Hoxton Tom McCourt

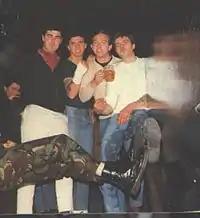
Hoxton Tom McCourt (of the 4-Skins), Carlton Leach (of the Inter City Firm), Gary Dickle and Vince Riordan (of Cockney Rejects) at the Moonlight Club, west Hampstead, 1980.

Born in Shoreditch, London, England and an engineer by trade, Tom McCourt formed The 4-Skins in late 1979 along with Gary Hodges, Steve 'H' Harmer and Gary Hitchcock. Their first concert was in summer 1980, supporting The Damned and Cockney Rejects at the Bridge House in Canning Town. McCourt, Hodges and Harmer were all part of the Cockney Rejects road crew, as featured on the back cover of the album "Greatest Hits Volume 1".